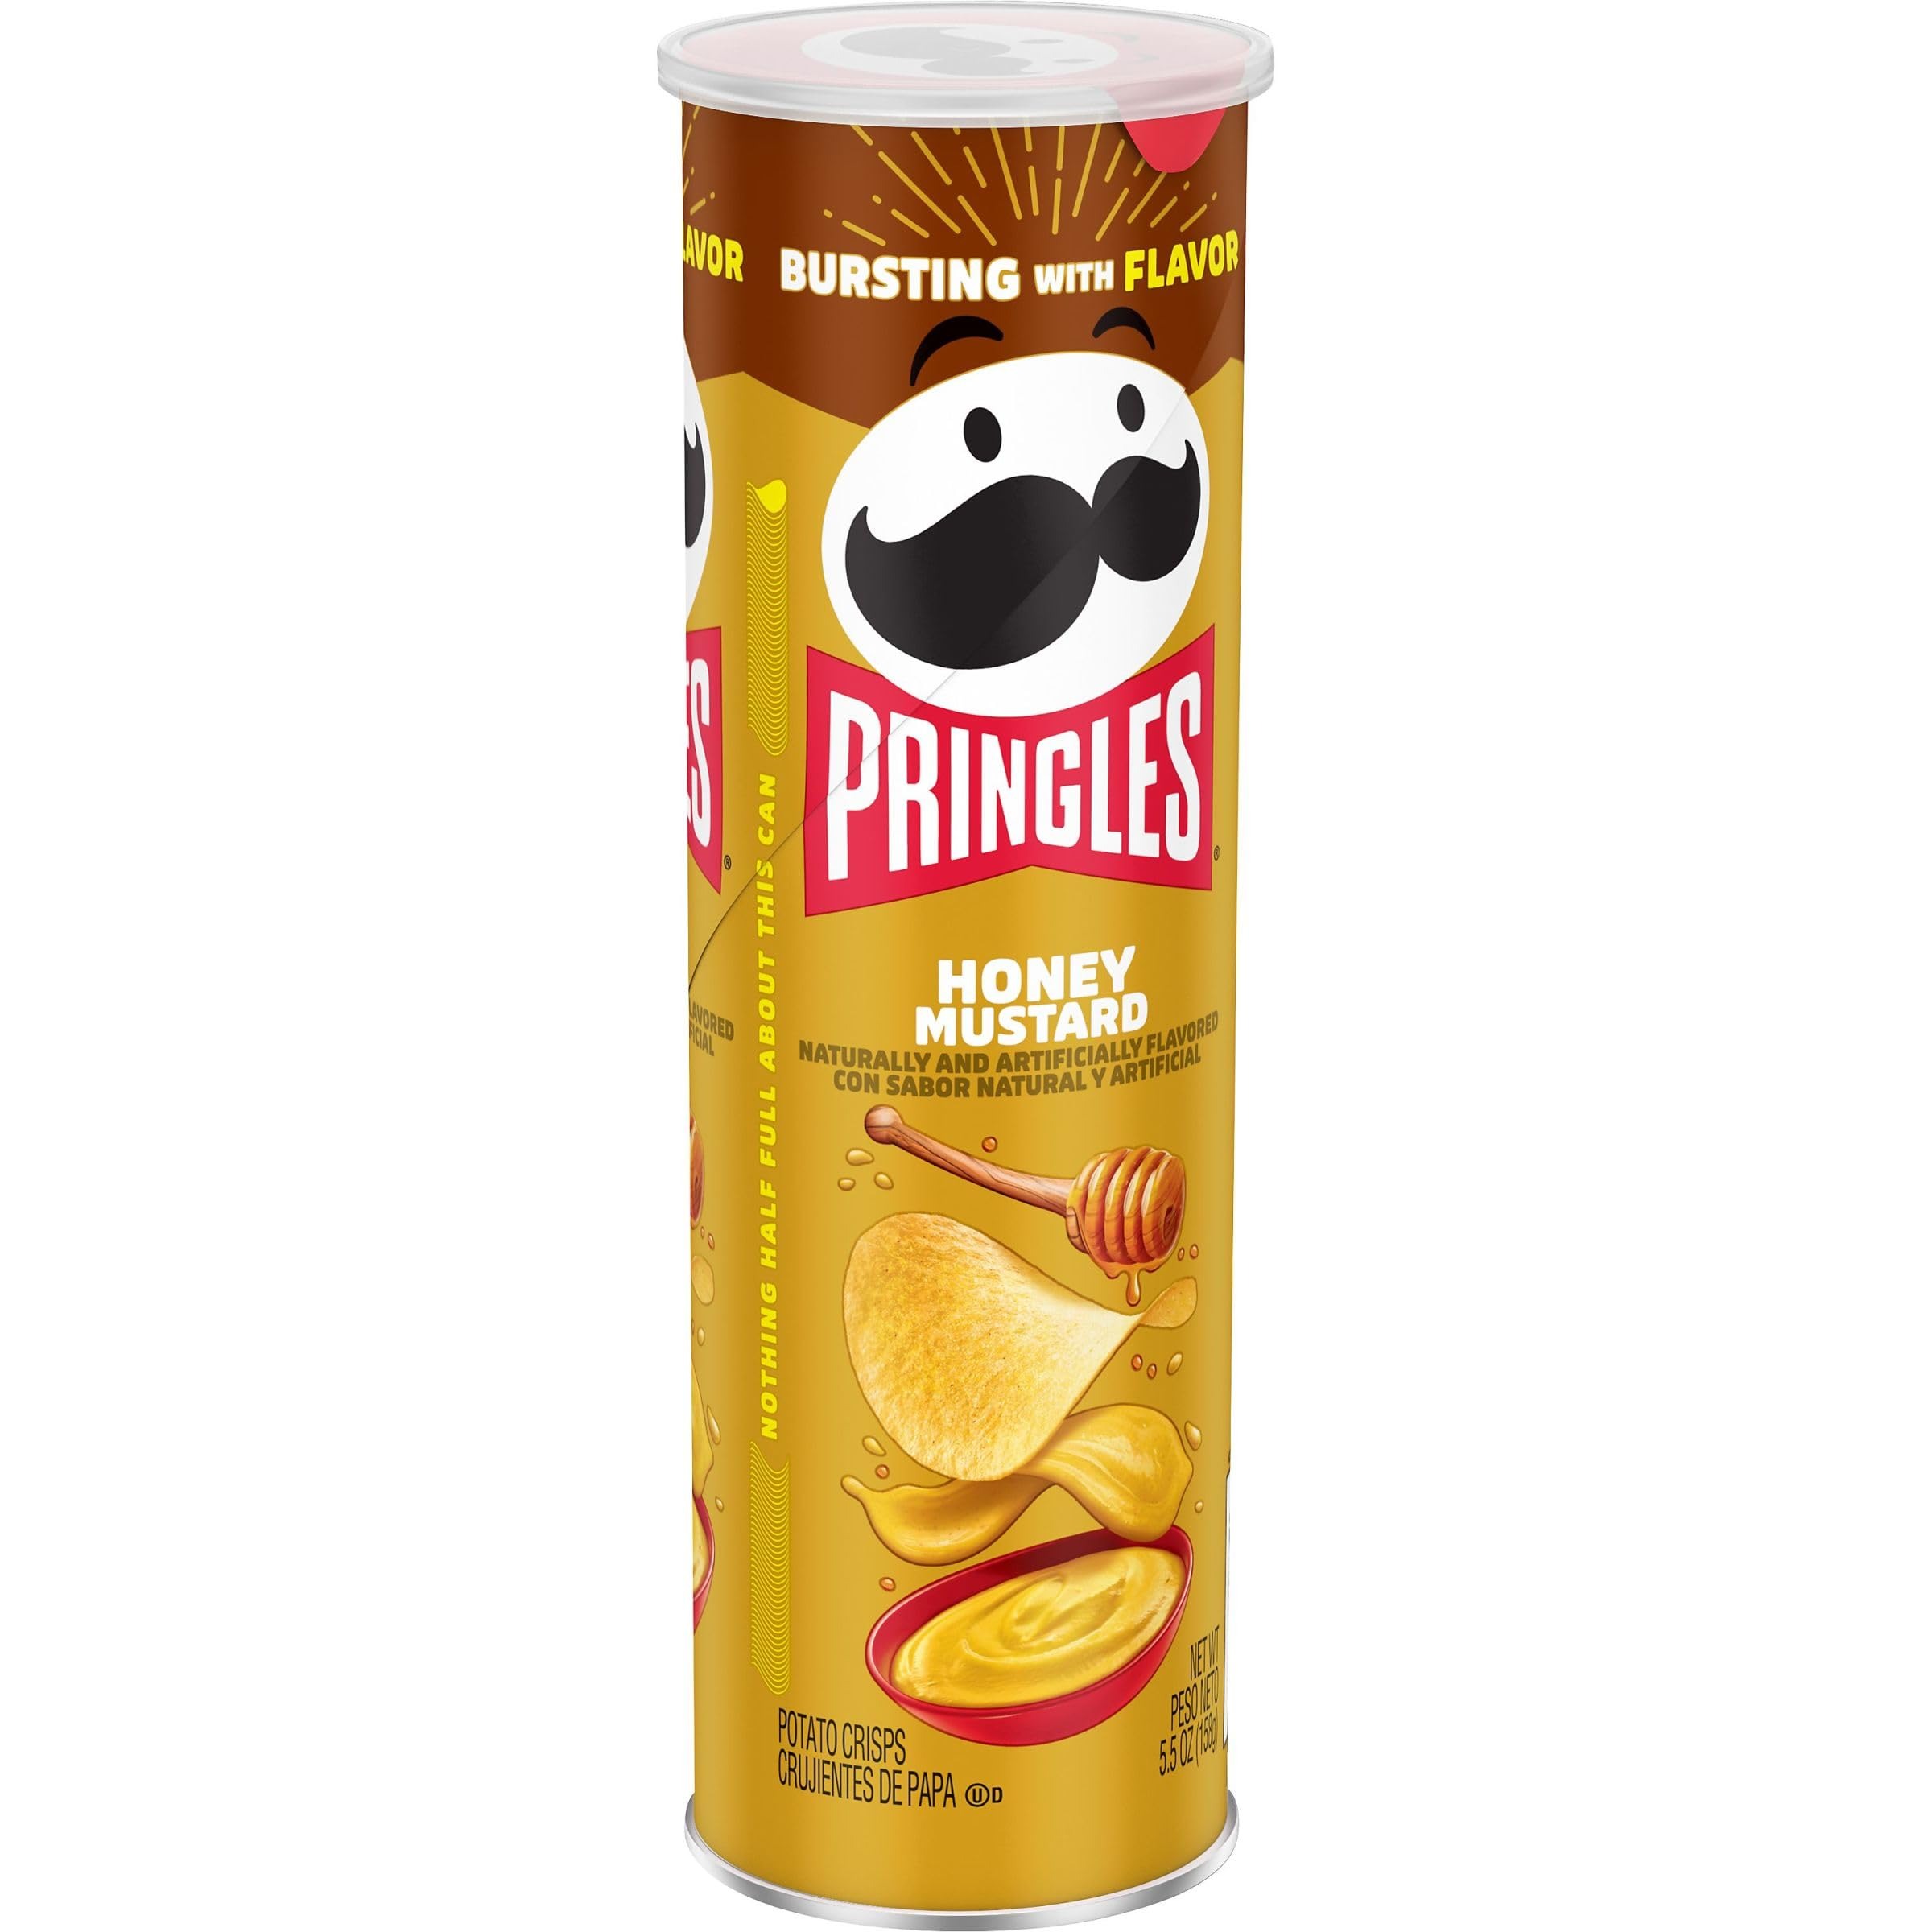
Item Name: Pringles Potato Crisps Chips, Lunch Snacks, On-the-Go Snacks, Honey Mustard, 5.5oz Can (1 Can)
Bullet Point 1: Crank up snacking moments with the outrageously delicious flavor and fun shape of Pringles Honey Mustard potato crisps chips
Bullet Point 2: The original, stackable potato crisp seasoned with a combination of sweet honey and savory mustard from edge to edge
Bullet Point 3: Always tasty, never greasy; Kosher Dairy; Contains milk and wheat ingredients
Bullet Point 4: Enjoy these shareable size cans during game time, family movie night, barbeque, or as an anytime snack; The stackable snack options are endless​
Bullet Point 5: Includes 1, 5.5oz can of ready-to-eat Pringles Honey Mustard potato crisps chips; Packaged for freshness and great taste​
Value: 5.5
Unit: Ounce

Price: 2.99